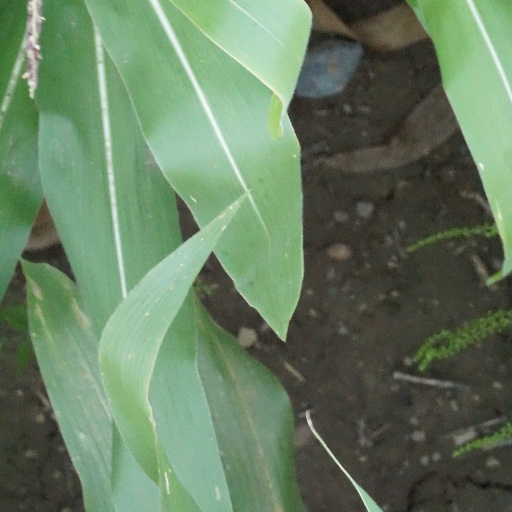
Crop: maize; corn